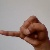
The image shows a hand gesture representing the letter 'J' in Indian Sign Language.